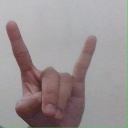
अक्षर: श